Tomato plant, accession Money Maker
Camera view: vertical (180 deg); turntable rotation: 330 degrees
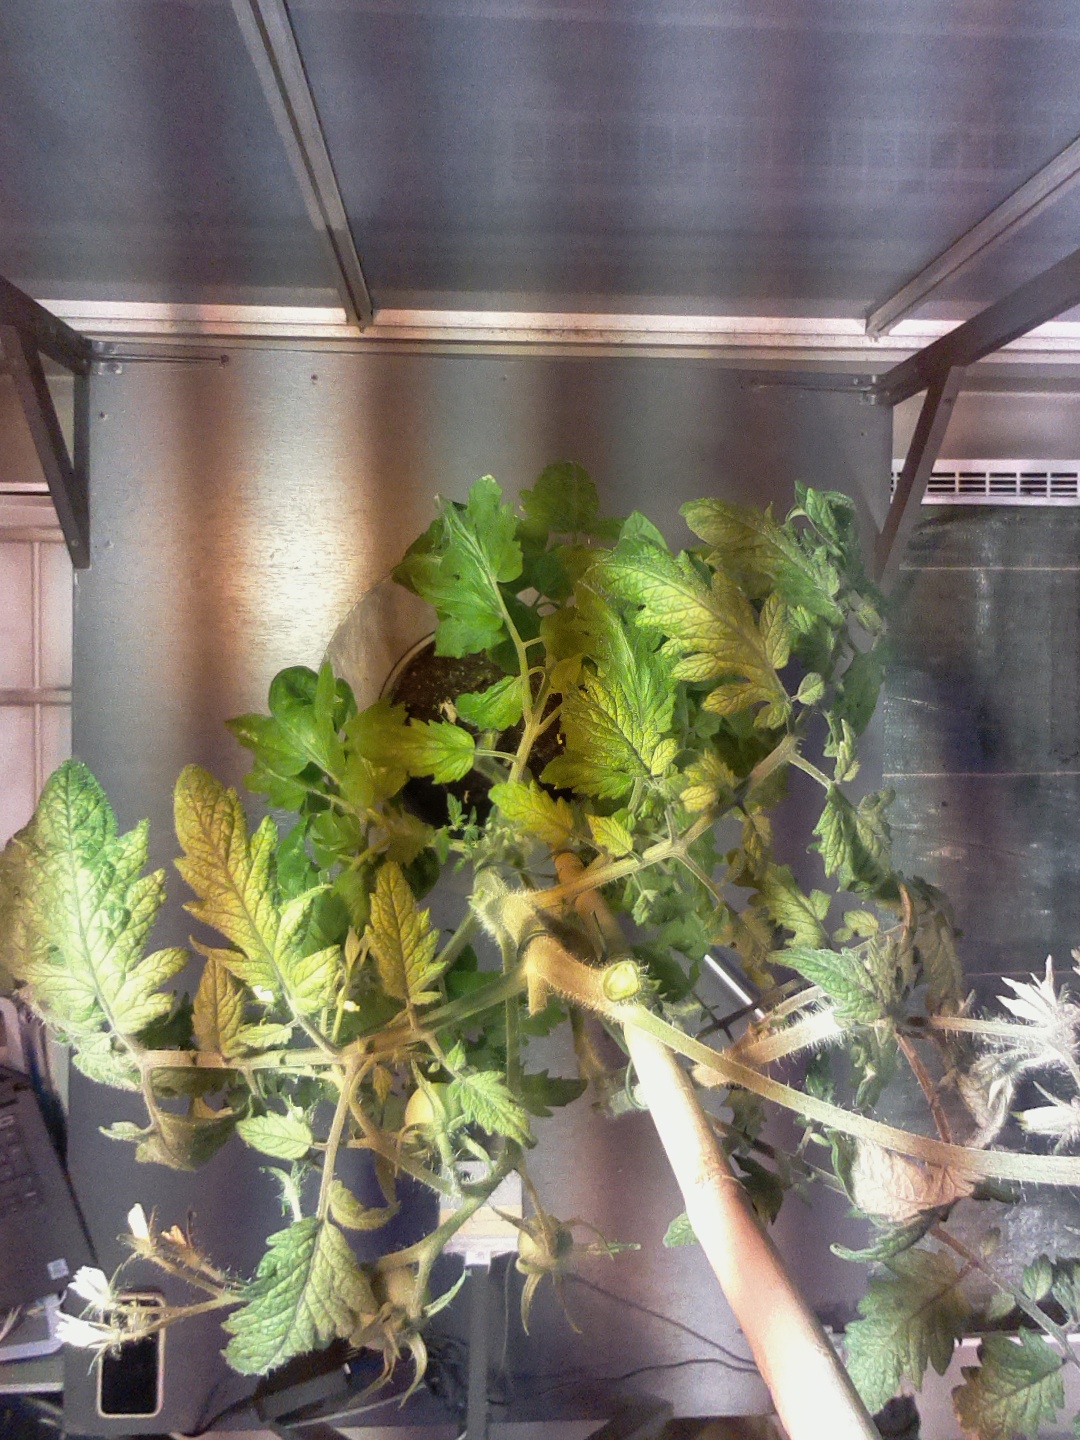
BBCH growth stage 74: 40%-50% of final fruit size